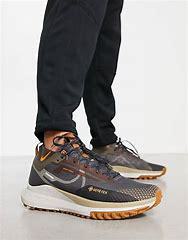
Brand: Nike
Model: Pegasus 4 Gore TEX